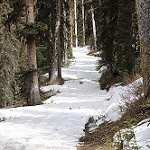
Label: forest